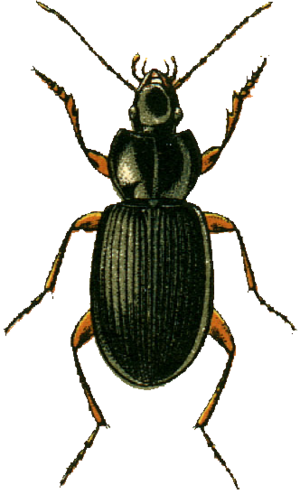
This file has been extracted from another file: Jacobs08.jpg